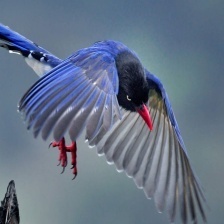
Species: TAIWAN MAGPIE
Scientific name: UROCISSA CAERULEA
ImageNet parent category: magpie